Augustan prose

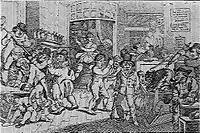
Rowlandson's caricature "Mad Dog in a Coffee-House," showing "stock jobbers" in a panic as they are terrorized by a rabid animal.

One of the cultural innovations of the late Restoration had been the coffee house and chocolate house, where patrons would gather to drink coffee or chocolate (which was a beverage like hot chocolate and was unsweetened). Each coffee shop in the city was associated with a particular type of patron. Puritan merchants favored Lloyd's, for example, and founded Lloyd's of London there. However, Button's and Will's coffee shops attracted writers, and Addison and Steele became the center of their own Kit-Kat Club and exerted a powerful influence over which authors rose or fell in reputation. (This would be satirized by Alexander Pope later, as "Atticus" acting as a petty tyrant to a "little senate" of sycophants.) Addison's essays, and to a lesser extent Steele's, helped set the critical framework for the time. Addison's essays on the imagination were highly influential as distillations and reformulations of aesthetic philosophy. Mr. Spectator would comment upon fashions, the vanity of women, the emptiness of conversation, and the folly of youth.